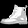
Label: Ankle boot